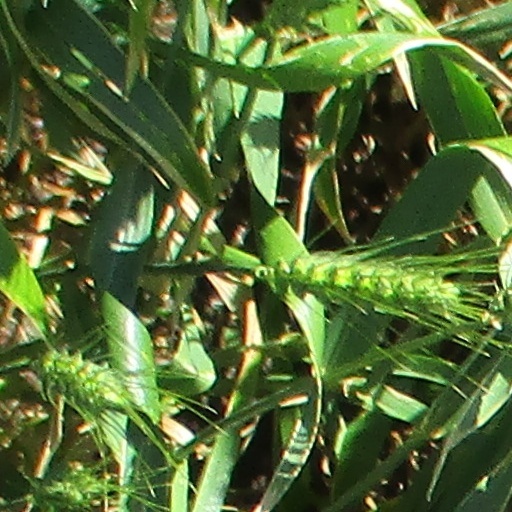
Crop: wheat